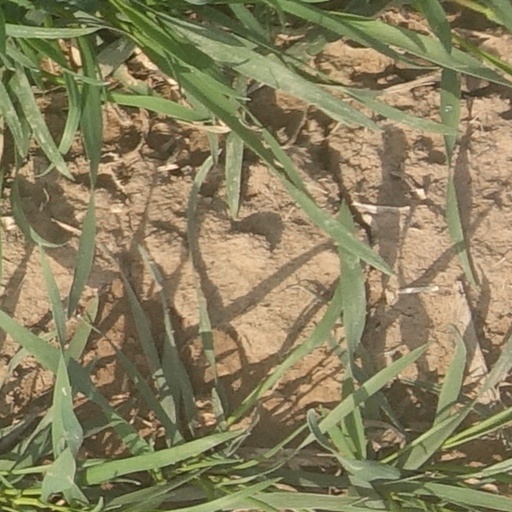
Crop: wheat